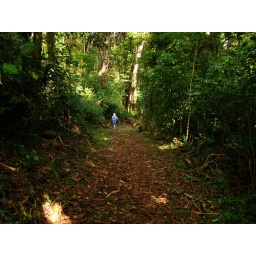
Walking in the cloud forest above Finca Lerida.